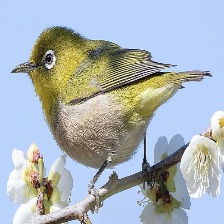
Species: MALAGASY WHITE EYE
Scientific name: ZOSTEROPS MADERASPATANUS